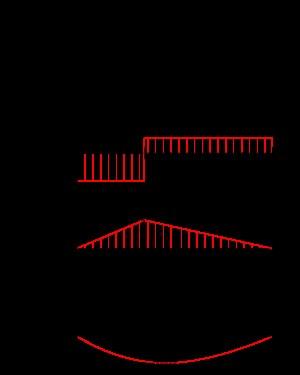
En physique, la flexion est la déformation d'un objet sous l'action d'une charge. Elle se traduit par une courbure. Dans le cas d'une poutre, elle tend à rapprocher ses deux extrémités. Dans le cas d'une plaque, elle tend à rapprocher deux points diamétralement opposés sous l'action.